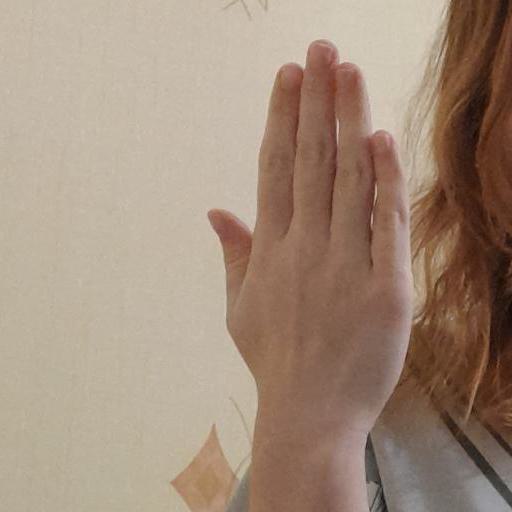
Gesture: stop_inverted